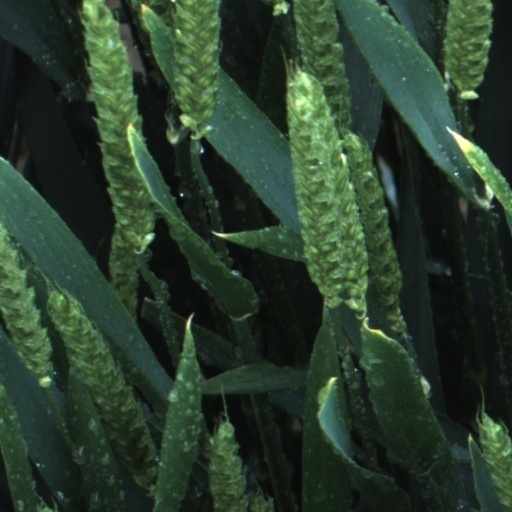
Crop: wheat